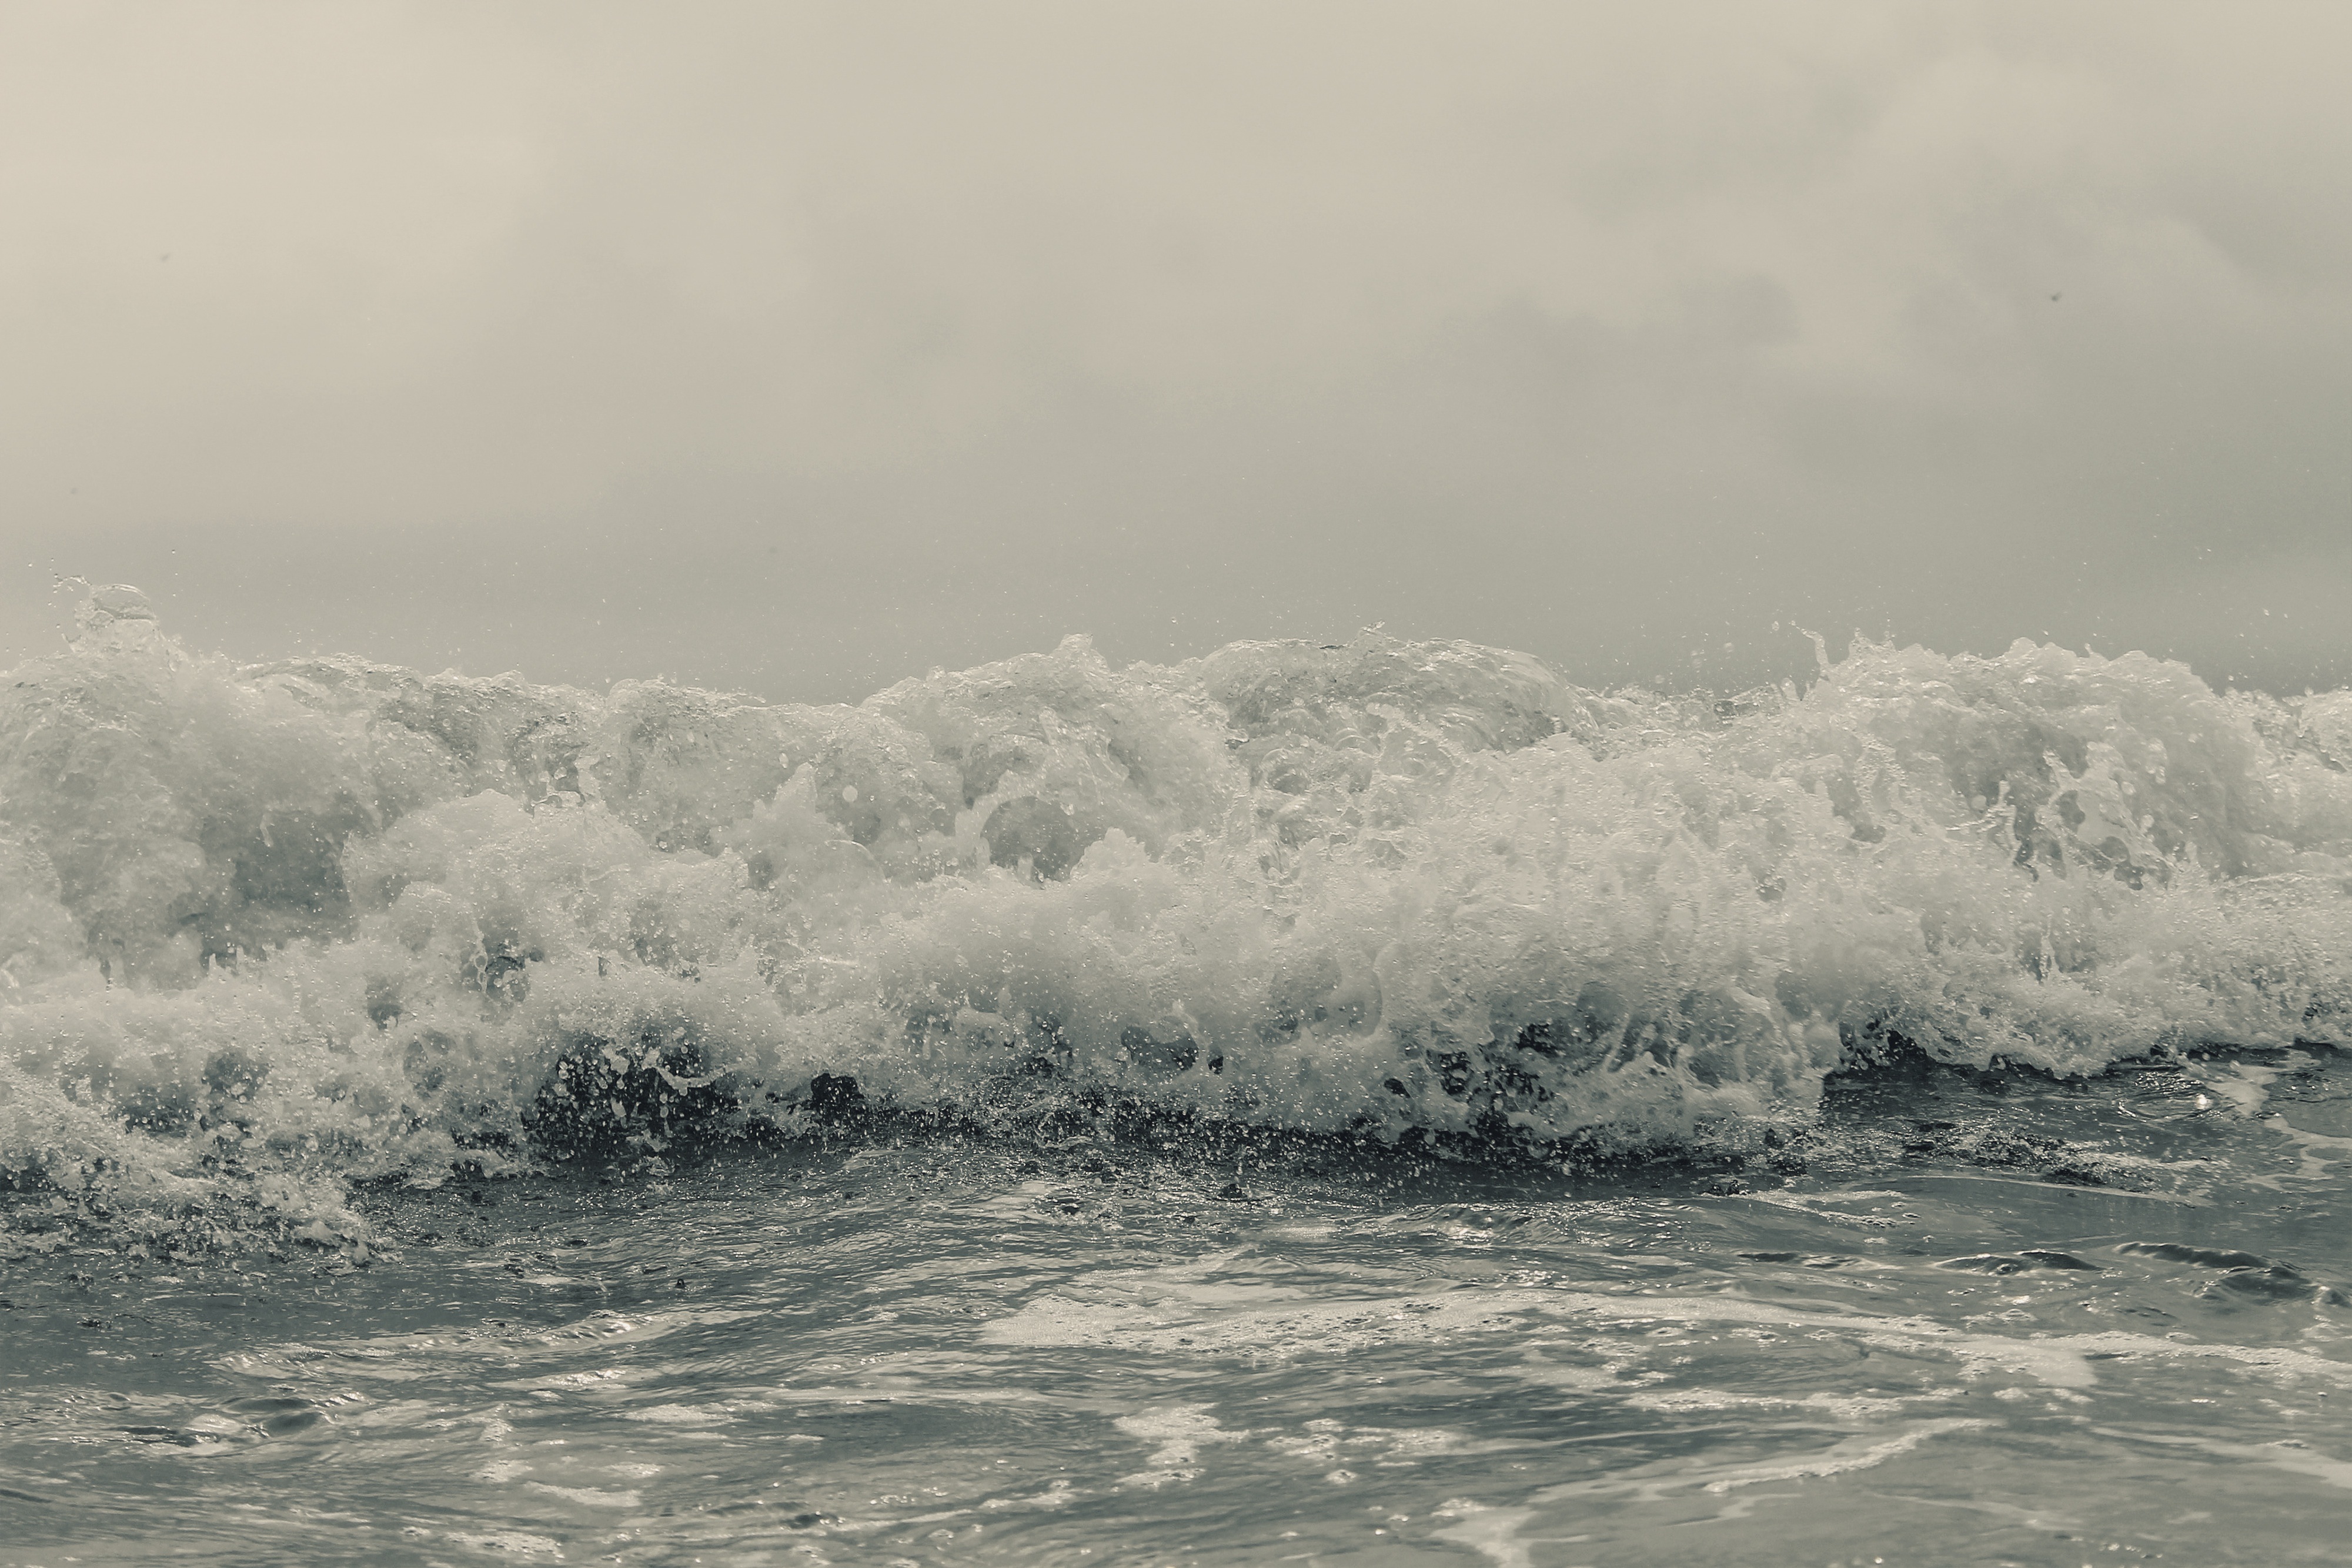
sea, coast, water, sand, ocean, snow, winter, cloud, shore, wave, wind, weather, ocean wave, cloudy sky, freezing, atmospheric phenomenon, wind wave